Pedro Gross

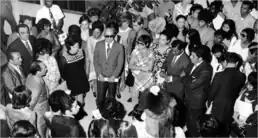
Inauguration of the exhibition of The Inferno of the World at the Legislative Palace of Panama, with Berta torrijos and the president Omar Torrijos in 1972

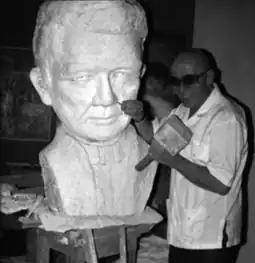
Sculpture blown up a few days after its inauguration by the death squads. The artist was threatened with death and abandoned El Salvador

A stage of itinerant activity in Colombia, Panama, Costa Rica, El Salvador and the United States, with exhibitions of his work and "The Inferno of the World" in the main museums and salons of Latin America, an activity that alternated with teaching work in fine arts and crafts for homeless or disabled children and youth.